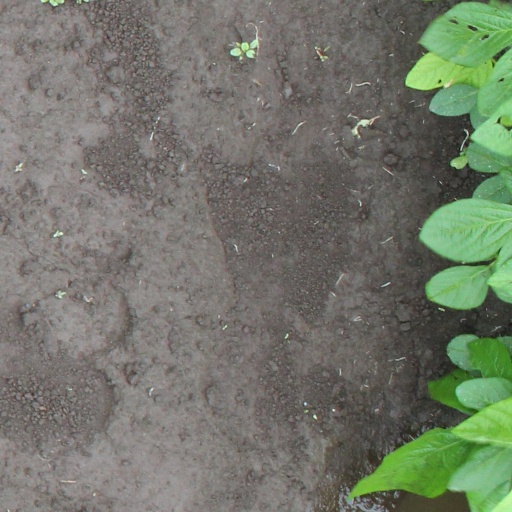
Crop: soybean